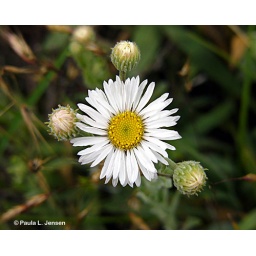
Erigeron strigosus Family: SunflowerColor: whitePhoto taken in tall grass prairie field near Nye, MT.